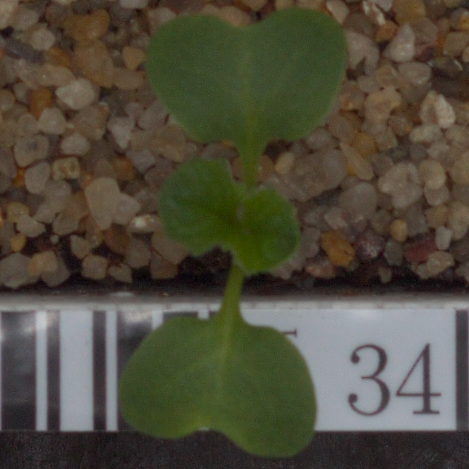
Label: charlock